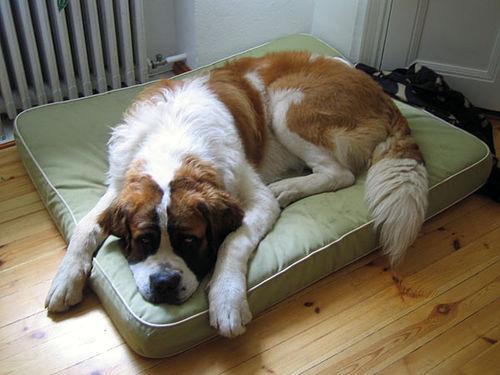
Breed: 211-n000068-Saint_Bernard